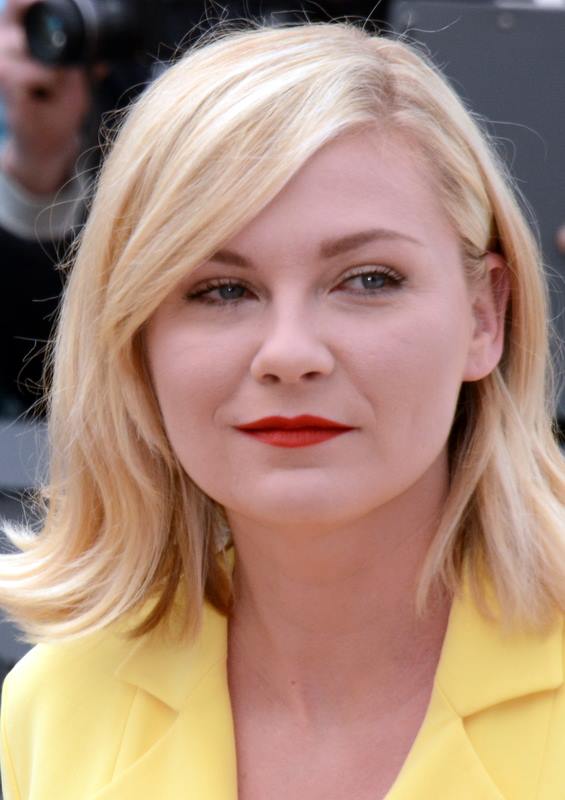
เคียร์สเต็น ดันสต์

| name = เคียร์สเต็น ดันสต์
| image = Kirsten Dunst Cannes 2016.jpg
| caption = ดันสต์ที่เทศกาลภาพยนตร์กาน ค.ศ. 2016
| birthname = เคียร์สเต็น แคโรไลน์ ดันสต์
| occupation = นักแสดง นักร้อง นางแบบ
| yearsactive = ค.ศ. 1989 - ปัจจุบัน
| เครื่องดนตรี =
| ค่าย =
| ส่วนเกี่ยวข้อง =
| ตุ๊กตาทอง =
| สุพรรณหงส์ =
| ชมรมวิจารณ์บันเทิง =
| โทรทัศน์ทองคำ =
เคียร์สเต็น แคโรไลน์ ดันสต์ () เกิดวันที่ 30 เมษายน ค.ศ. 1982 เป็นนักแสดง นักร้อง และนางแบบชาวอเมริกัน เธอมีผลงานเรื่องแรกใน "New York Stories" ในปี ค.ศ. 1994 แสดงใน "สี่ดรุณี (ภาพยนตร์ ค.ศ. 1994)|สี่ดรุณี" ร่วมกับวิโนนา ไรเดอร์ และแคลร์ เดนส์ ในปีเดียวกันเธอแสดงใน "Interview with the Vampire" ทำให้เธอได้รับการเสนอชื่อเข้าชิงรางวัลลูกโลกทองคำ
จนชื่อเสียงเธอเป็นที่รู้จักดีในบท แมรี เจน วอตสัน ในภาพยนตร์สไปเดอร์-แมน โดยในปี 2022 เธอได้รับการเสนอชื่อเข้าชิงรางวัลออสการ์ สาขานักแสดงสมทบหญิงยอดเยี่ยม จากภาพยนตร์เรื่อง "อำนาจบาดเลือดแค้น" ทางเน็ตฟลิกซ์
== ประวัติ ==
เคียร์สเต็น ดันสต์ เกิดที่เมืองพ็อยนต์เพลสเซนต์ รัฐนิวเจอร์ซีย์ เธอเริ่มอาชีพนักแสดงตั้งแต่อายุ 7 ปี โดยปรากฏตัวในหนังเรื่อง "New York Stories" ซึ่งเธอก็ได้รับงานต่อเนื่องไม่ว่าจะเป็นโฆษณา, ละคร, โทรทัศน์ และภาพยนตร์ ต่อมาในปี ค.ศ. 1994 เธอแสดงใน "Little Women" ร่วมกับวิโนนา ไรเดอร์ และแคลร์ เดนส์ ในปีเดียวกันเธอแสดงใน "Interview with the Vampire" ของแอน ไรซ์ ร่วมแสดงกับทอม ครูซ และแบรด พิตต์ จากเรื่องนี้ทำให้เธอได้รับการเสนอชื่อเข้าชิงรางวัลลูกโลกทองคำ เธอยังแสดงในภาพยนตร์ครอบครัวเรื่อง "Jumanji" ร่วมกับโรบิน วิลเลียมส์ ด้วย
จากนั้นเธอก็ได้หนังแอนิเมชันเรื่อง "Anastasia" ของทเวนตีท์เซนจูรีฟอกซ์ และได้แสดงใน เรื่อง "Wag The Dog" ร่วมกับดัสติน ฮอฟแมน และโรเบิร์ต เดอนิโร ในปีค.ศ. 1998 ได้แสดงเรื่อง "Small Soldiers" ต่อมาในปี ค.ศ. 1999 แสดงในภาพยนตร์เบาสมองเรื่อง "Dick" และ "Drop Dead Gorgeous" และ "The Virgin Suicides" รวมถึงแสดงในภาพยนตร์เชียร์ลีดเดอร์ใน "Bring It On" จนได้แสดงในภาพยนตร์ฟอร์มยักษ์ในภาพยนตร์สไปเดอร์-แมน รับบทเป็น แมรี เจน วอตสัน โดยเธอแสดงคู่กับโทบีย์ แม็คไกวร์ ผู้มารับบทเป็นซูเปอร์ฮีโรไอ้แมงมุม เคียร์สเต็น ดันสต์ (Kirsten Dunst) movieseer.com
== อ้างอิง ==
หมวดหมู่:นักแสดงอเมริกัน
หมวดหมู่:ชาวอเมริกันเชื้อสายสวีเดน
หมวดหมู่:ชาวอเมริกันเชื้อสายเยอรมัน
หมวดหมู่:บุคคลจากรัฐนิวเจอร์ซีย์